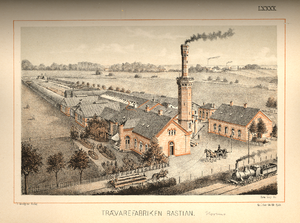
Bastian (virksomhed)
Bastian gengivet i Danmarks industrielle Etablissementer
Bastian var en trævarefabrik i Horsens, etableret 1875 af grev Christian Emil Krag-Juel-Vind-Frijs til Frijsenborg, Boller og Stensballegård og ophørt allerede 1895.